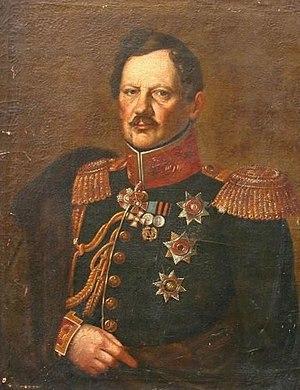
Jan Maszkowski, né en 1793 à Chorostków, et mort le 20 octobre 1865 à Barszczowice, est un peintre polonais.